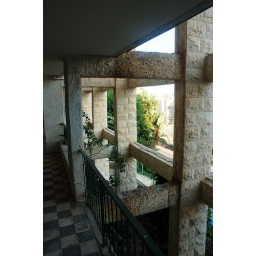
This is the front of the building on the first floor where we rent a flat in Haifa.